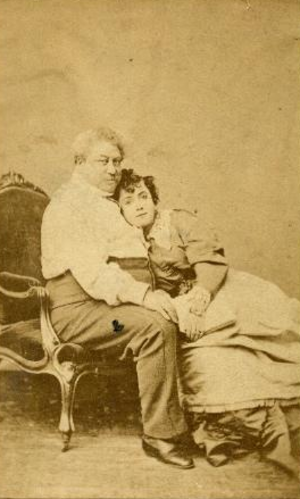
Alphonse Liébert.- Alexandre Dumas père et Ada Menken assis, à Paris, vers 1867, Tirage photographique conservé au musée Alexandre Dumas deVillers-Cotterêts. Joconde Portail des collections des musées de France.
Alexandre Dumas est un écrivain français né le 24 juillet 1802 à Villers-Cotterêts et mort le 5 décembre 1870 au hameau de Puys, ancienne commune de Neuville-lès-Dieppe, aujourd'hui intégrée à Dieppe.
La liste des œuvres de l'exposition Le Modèle noir recense les peintures, sculptures, photographies, affiches, manuscrits, archives, cartes postales, correspondances et tout autre objet présentés au musée d'Orsay au cours de l'exposition Le Modèle noir, de Géricault à Matisse en 2019.
Le musée Alexandre-Dumas est ouvert depuis 1905 à Villers-Cotterêts, commune de l'Aisne, où est décédé en 1806 Thomas-Alexandre Davy de la Pailleterie, père de l'écrivain Alexandre Dumas et grand-père d'Alexandre Dumas fils, académicien. Le musée a été labellisé Musée de France en 2002.